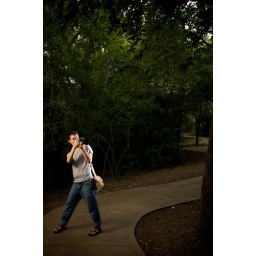
Strobist- one sb-28 in makeshift softbox camera left- one canon 580ex II on right behind tree bare flash.